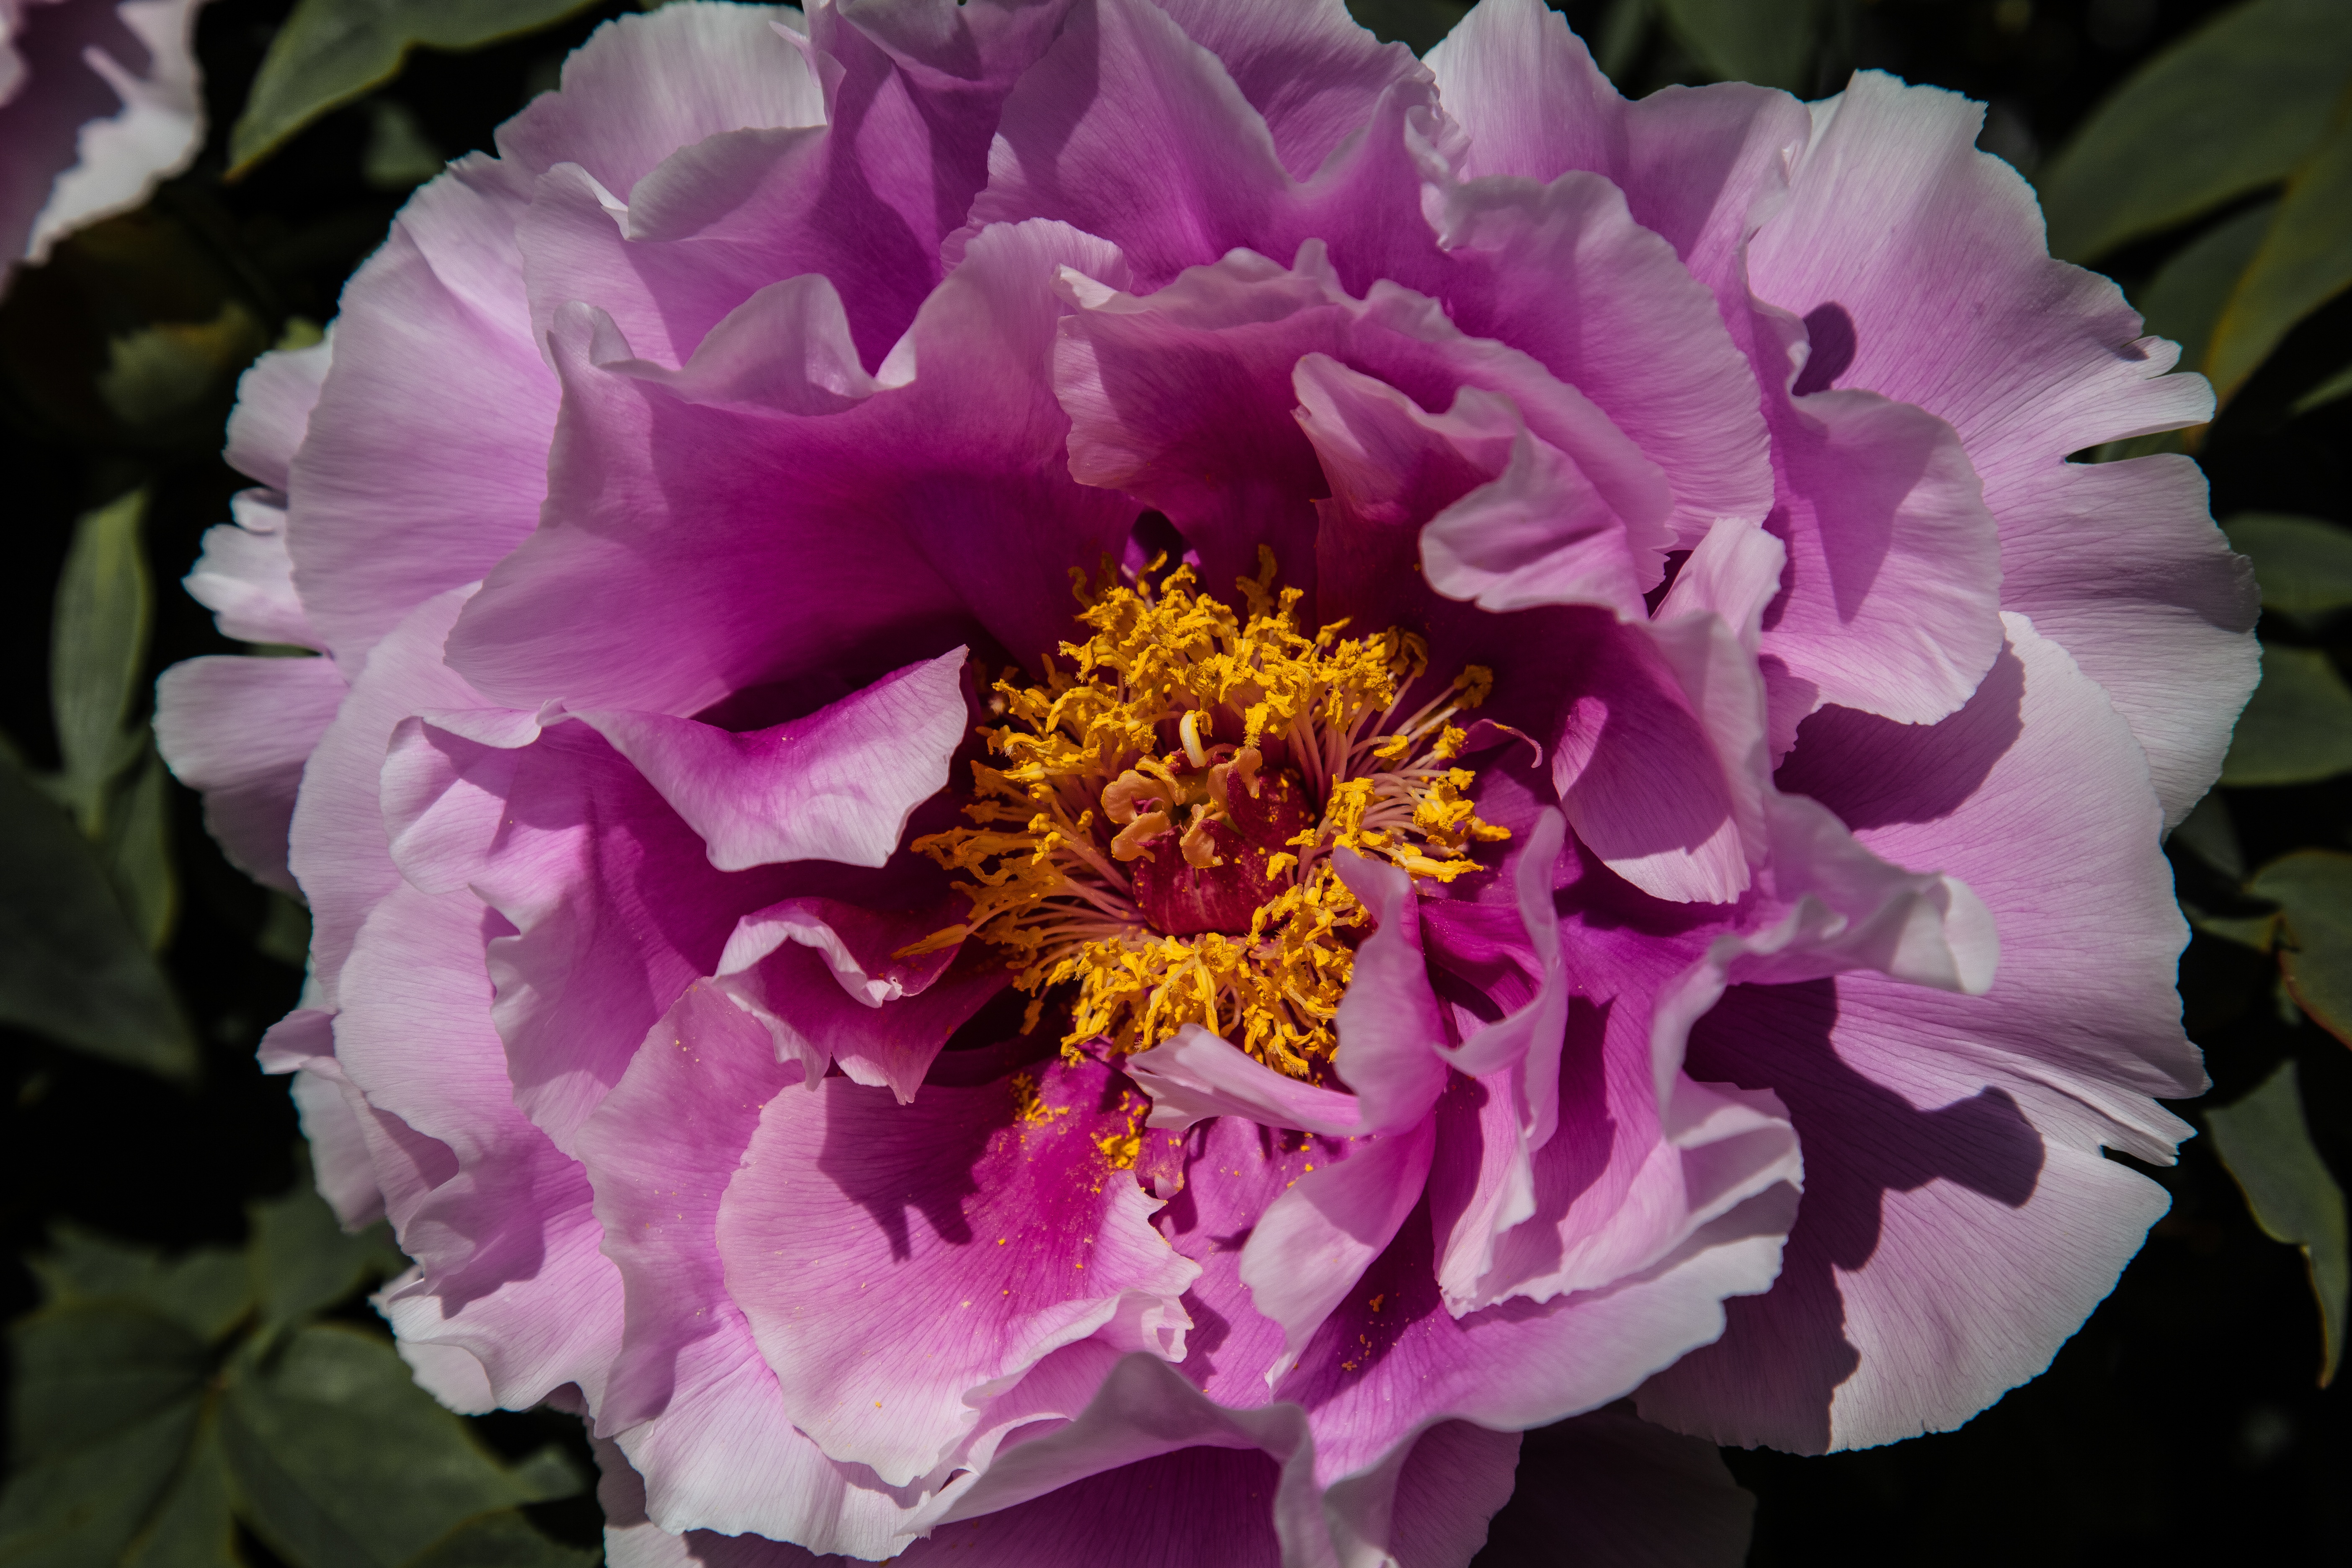
blossom, plant, flower, petal, spring, pink, close, flora, peony, pink flower, macro photography, flowering plant, land plant